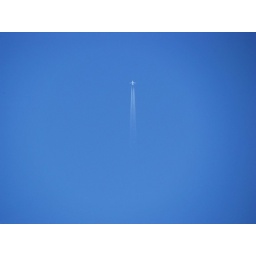
Nice weather today here in Suzuka today. Seeing airplane flying makes me happy.